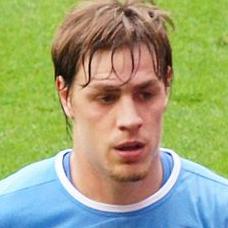
Age: 21